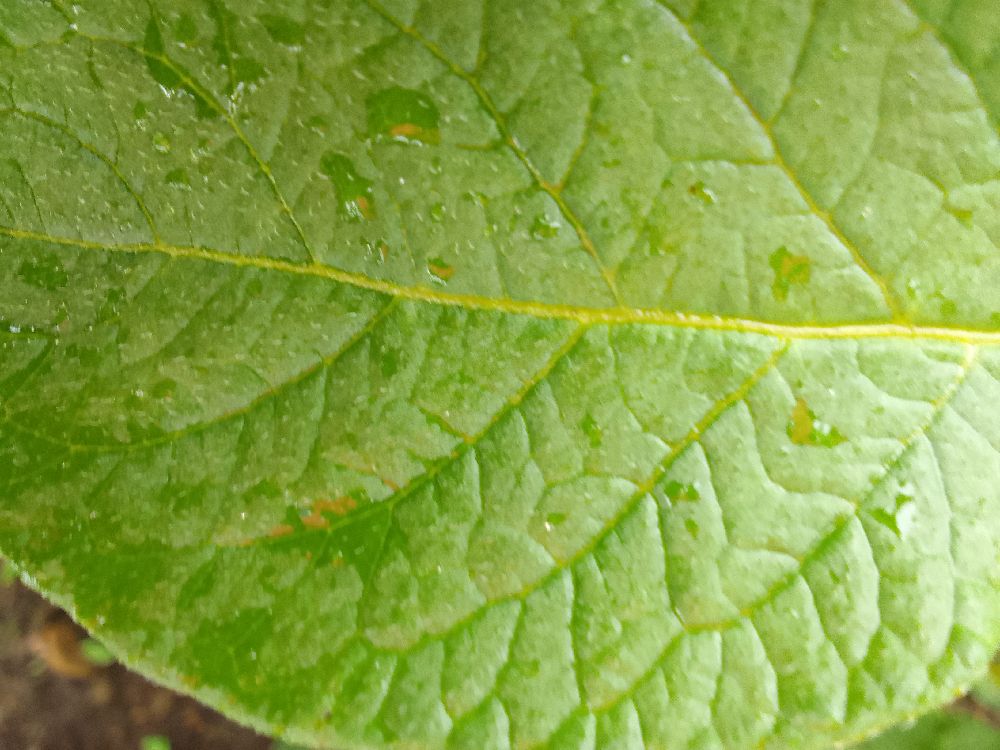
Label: Healthy